Hotel

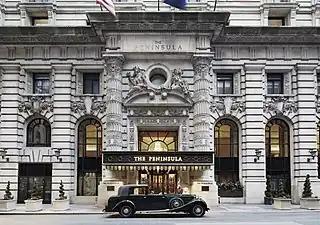
The Peninsula New York hotel, located at the corner of Fifth Avenue and 55th Street in Midtown Manhattan

A hotel is an establishment that provides paid lodging on a short-term basis. Facilities provided inside a hotel room may range from a modest-quality mattress in a small room to large suites with bigger, higher-quality beds, a dresser, a refrigerator, and other kitchen facilities, upholstered chairs, a television, and en-suite bathrooms. Small, lower-priced hotels may offer only the most basic guest services and facilities. Larger, higher-priced hotels may provide additional guest facilities such as a swimming pool, a business center with computers, printers, and other office equipment, childcare, conference and event facilities, tennis or basketball courts, gymnasium, restaurants, day spa, and social function services. Hotel rooms are usually numbered (or named in some smaller hotels and B&Bs) to allow guests to identify their room. Some boutique, high-end hotels have custom decorated rooms. Some hotels offer meals as part of a room and board arrangement. In Japan, capsule hotels provide a tiny room suitable only for sleeping and shared bathroom facilities.